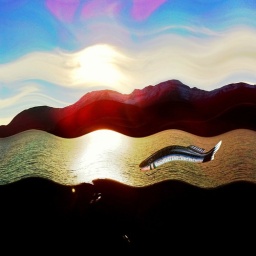
The lake is in Utah where I was in November. The fish was hanging in a Fuzzy Taco's where I had lunch today.